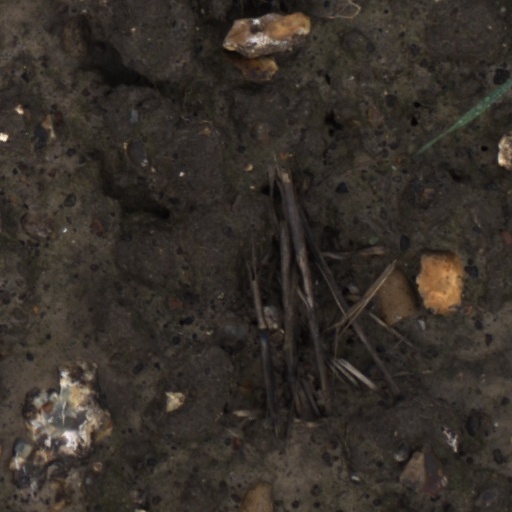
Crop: wheat